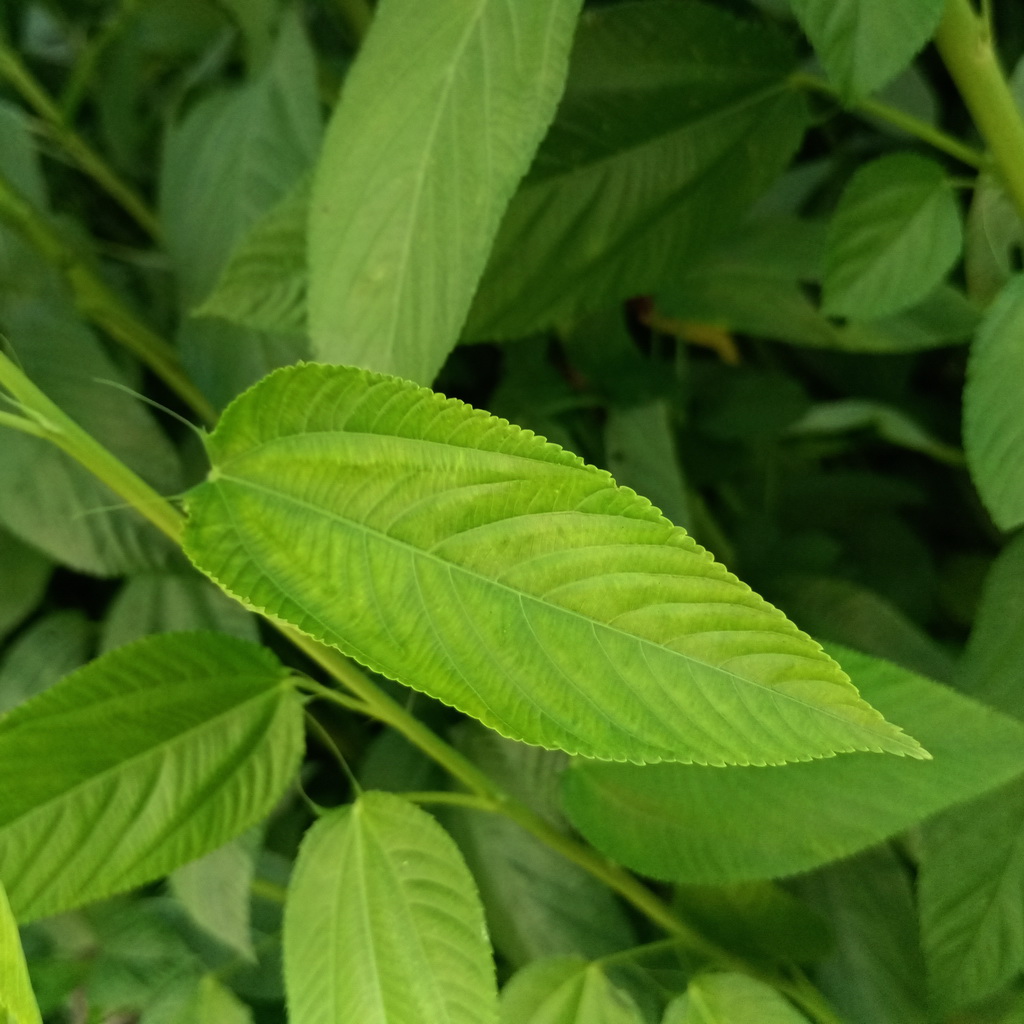
Label: Fresh